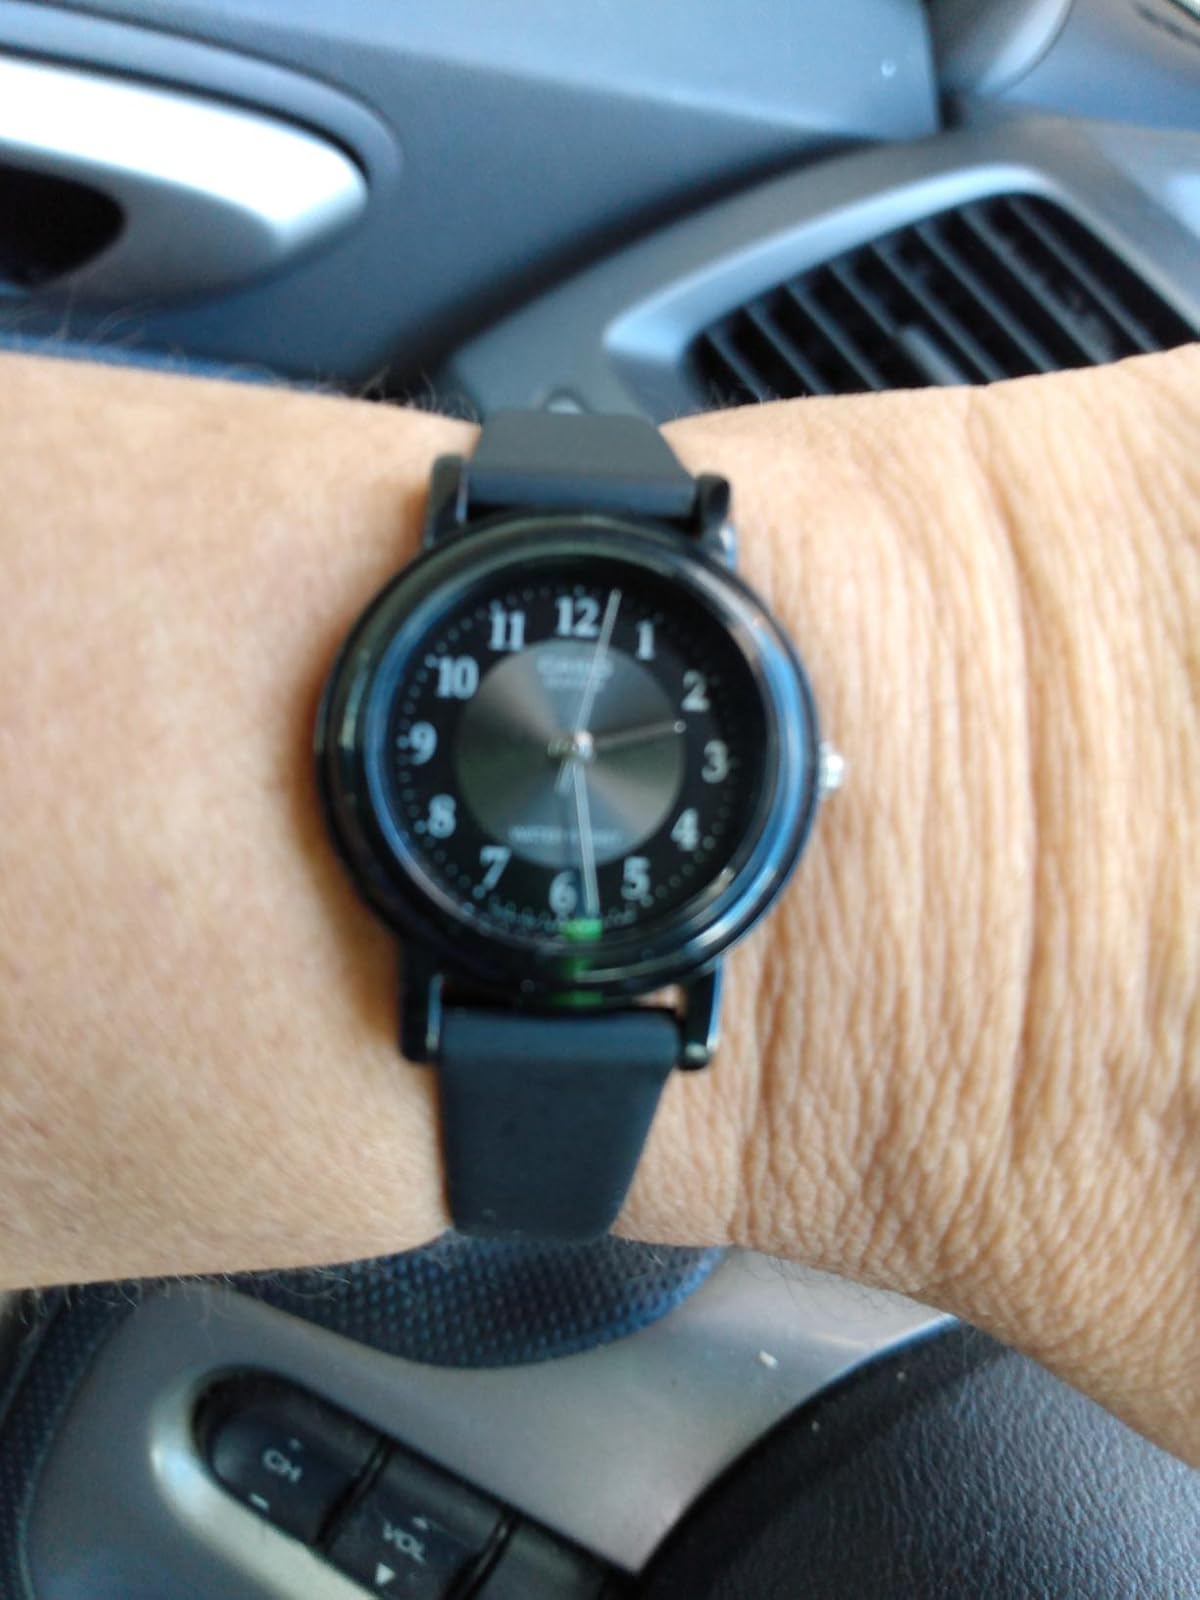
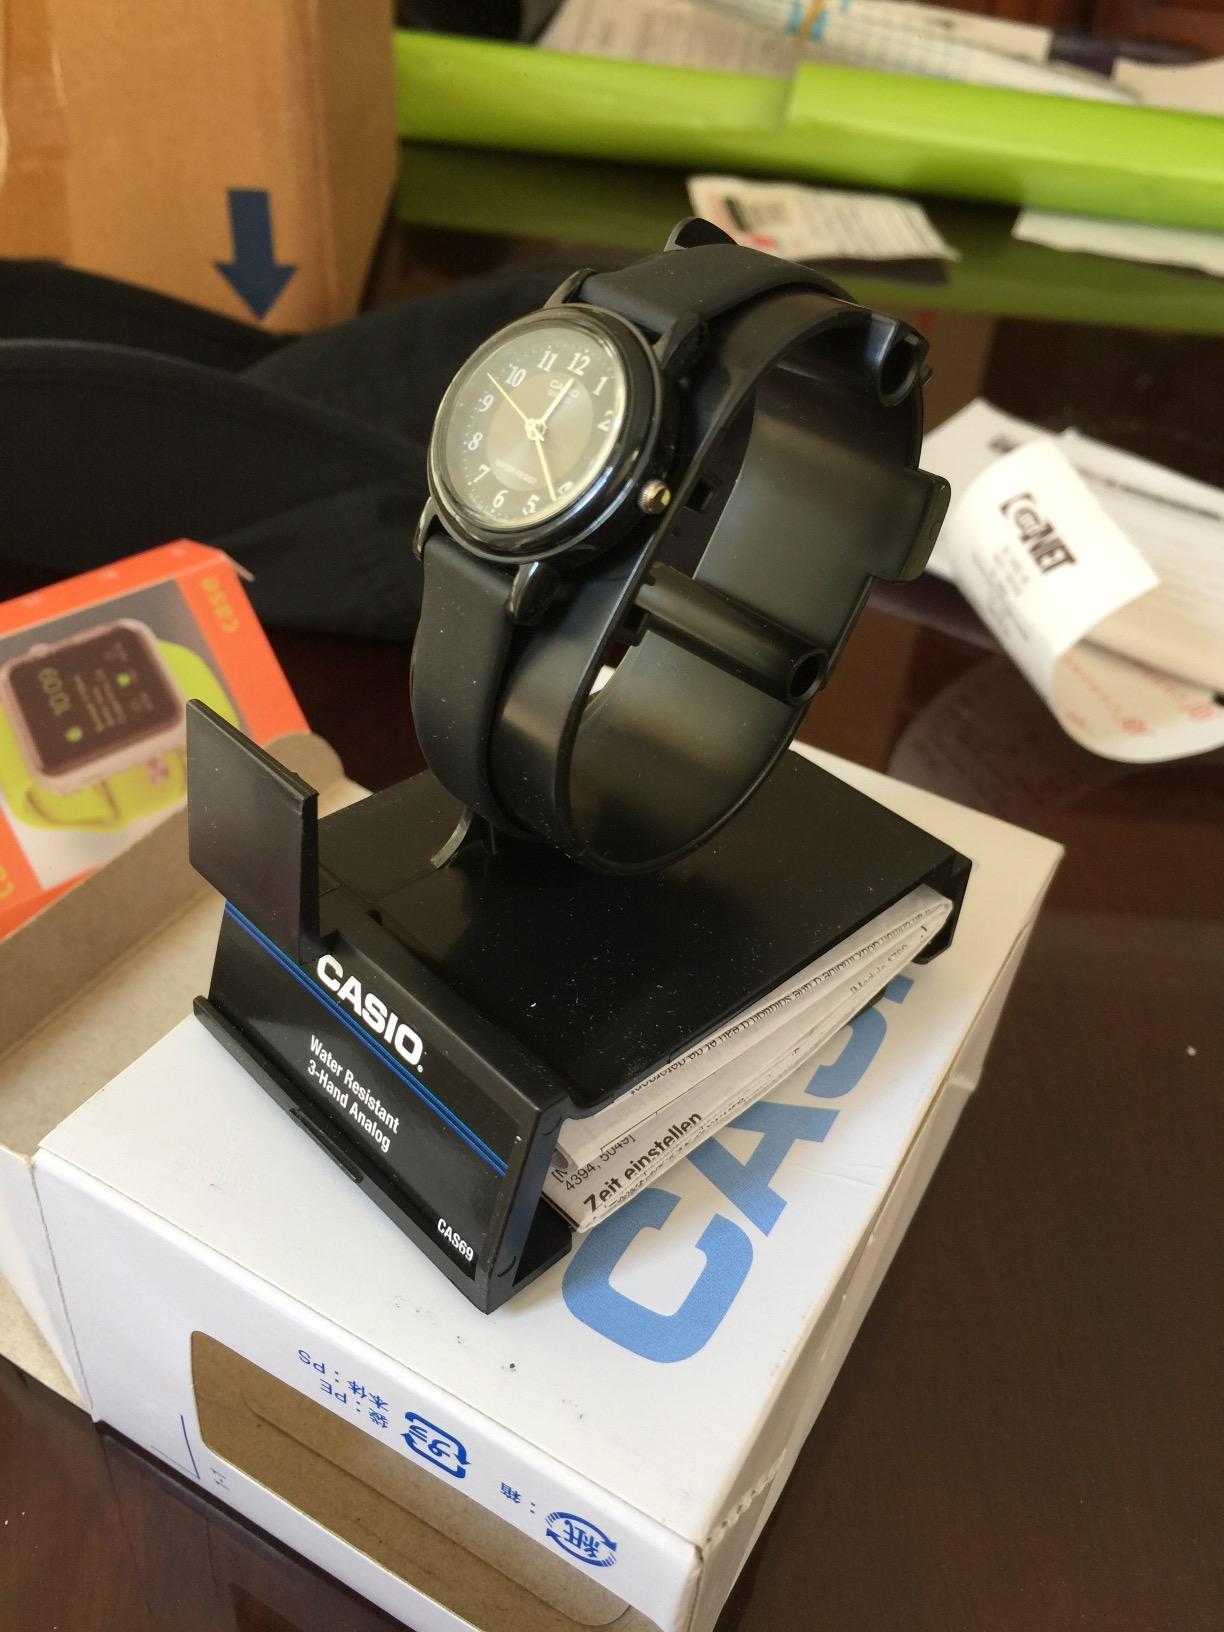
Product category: accessories_watch
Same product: yes